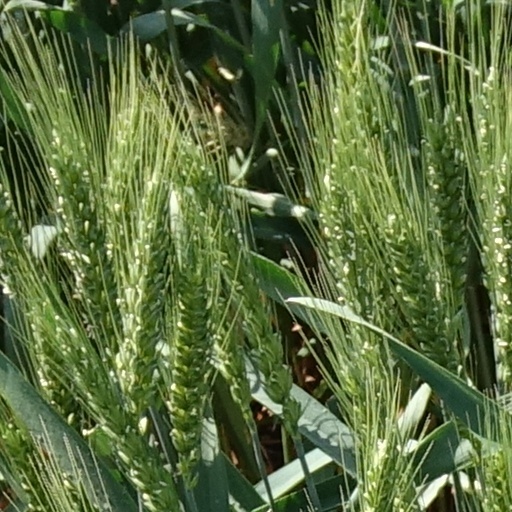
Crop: wheat